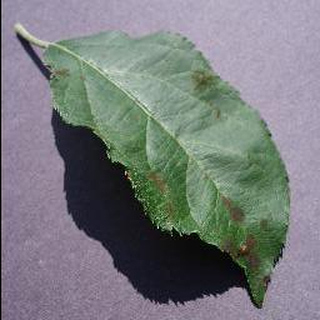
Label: apple_apple_scab